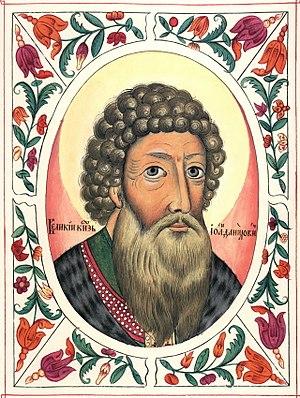
Cette page dresse une liste de personnalités nées au cours de l'année 1288 :